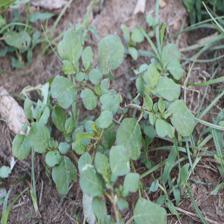
Label: BroadLeafWeed